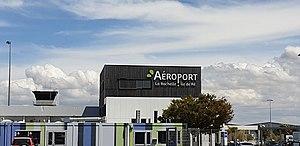
Aéroport de la Rochelle (juin 2019)
L’aéroport de La Rochelle - Île de Ré est un aéroport français ouvert à la circulation aérienne publique, situé sur la commune de La Rochelle, en Charente-Maritime. Il est utilisé pour le transport aérien national et international, ainsi que pour la pratique d’activités de loisirs et de tourisme.